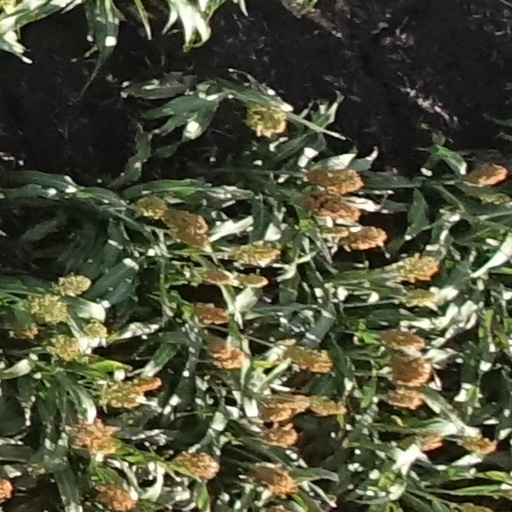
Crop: sorghum